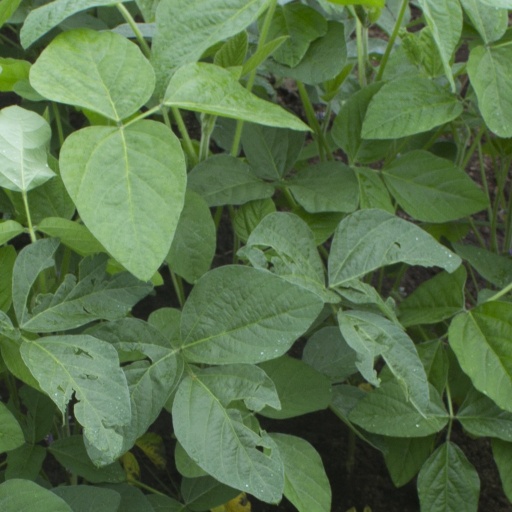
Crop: soybean